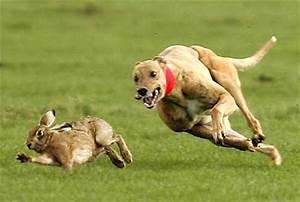
dog